Enel Russia

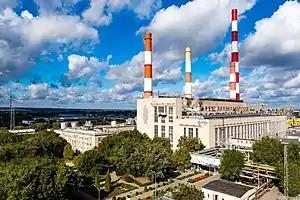
Nevinnomysskaya GRES

Nevinnomysskaya GRES is one of the largest thermal power plants in the North Caucasus. It is located in Nevinnomyssk, Stavropol Krai. The installed electric capacity of GRES is 1,551.4 MW and heat capacity is 585 Gcal/hour. Nevinnomysskaya GRES consists of a combined heat and power (CHP) facility (185 MW, 585 Gcal/hour), open set condensate power units (935 MW), and a combined cycle gas turbine (CCGT) unit (410.2 MW). 12 turbines and 14 boilers are installed at the power plant. The water supply for the power equipment is drawn from the Great Stavropol Canal and the Kuban River. The plant's main fuel is natural gas and its backup fuel is oil. The first turbo-unit of Nevinnomysskaya GRES was put into operation on 25 June 1960. The startup of a newly constructed 410.2 MW CCGT on 15 July 2011 resulted in a significant increase in the power plant's installed capacity.